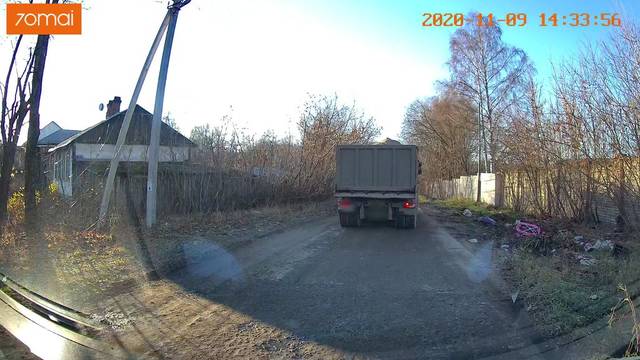
Region: Russia
Coordinates: 57.011, 40.949